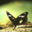
Label: butterfly